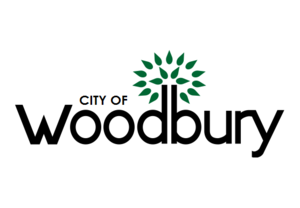
Woodbury est une ville de l'État du Minnesota, située dans le comté de Washington. La ville est située à l'est de Saint Paul. Sa population s’élevait à 61 961 habitants lors du recensement de 2010, estimée à 68 820 habitants en 2016.